Stafford Howard

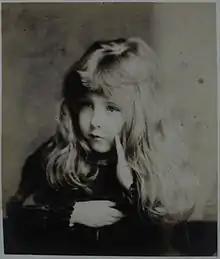
Catherine Meriel (Alcyone), Lady Stepney-Howard (1876–1952), as a child.

Howard married firstly Lady Rachel Anne Georgina, daughter of John Campbell, 2nd Earl Cawdor, in 1876. She died in 1906, leaving one son, Sir Algar Howard, an officer at arms at the College of Arms in London, and two daughters, Ruth and Alianore.